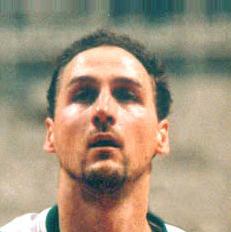
Age: 30